Anarchism and the arts

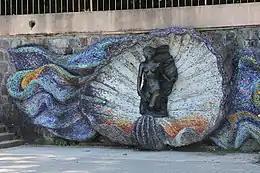

In contemporary art anarchism can take diverse forms, from carnivalesque street art, to graffiti art and graphic novels, to various traditional forms of art, including painting, sculpture, video and photography.